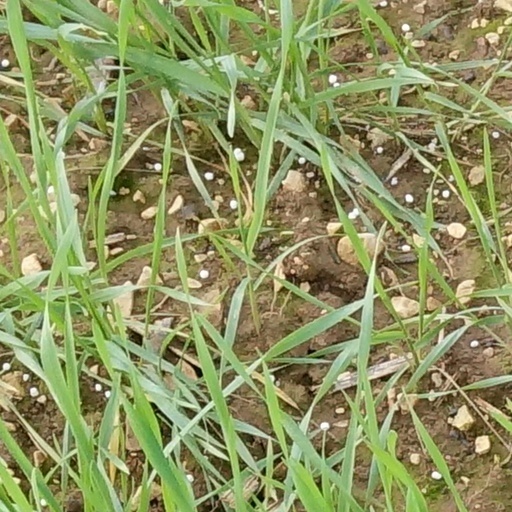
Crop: wheat